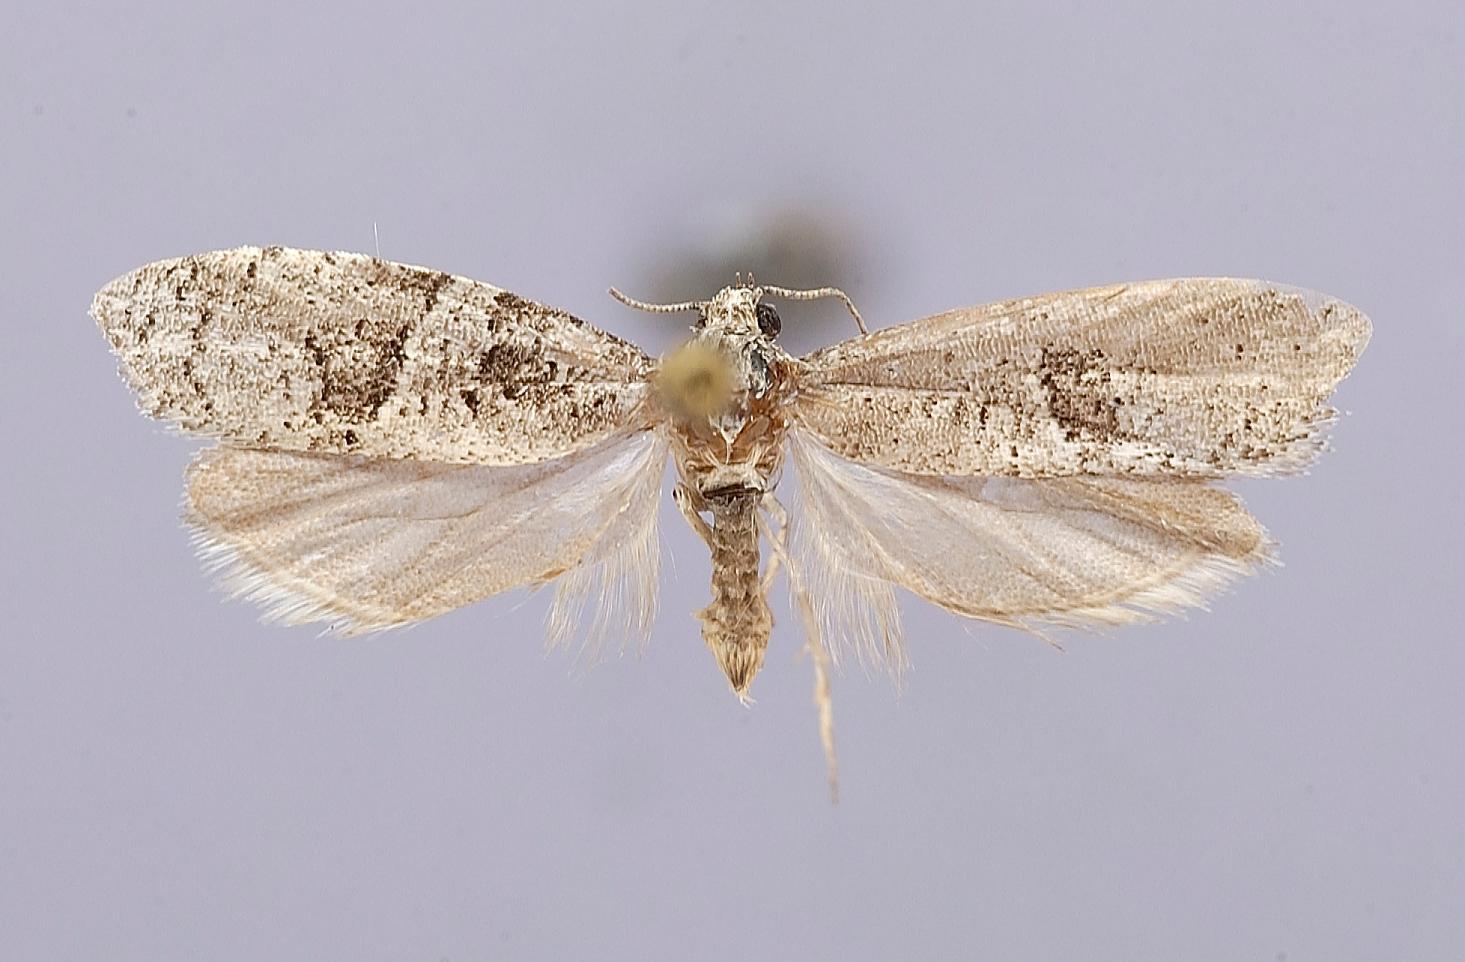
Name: Decodes stevensi
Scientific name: Decodes stevensi Powell, 1980
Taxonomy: Animalia, Arthropoda, Insecta, Lepidoptera, Tortricidae
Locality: Owl Canyon, 12 km NW Fort Collins, Larimer, Colorado, United States
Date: Jun 1977